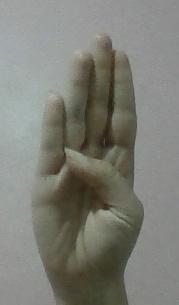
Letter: kaaf